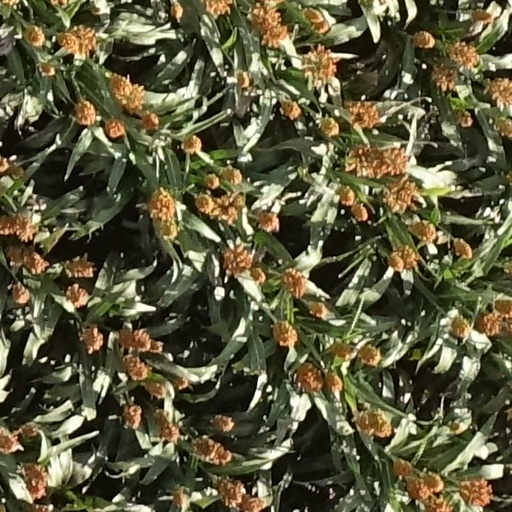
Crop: sorghum